Tata Steel Chess Tournament

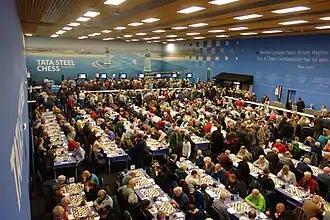
A very large crowd sitting around many tables, playing chess in a large hall

The Tata Steel Chess Tournament is an annual chess tournament held in January in Wijk aan Zee, the Netherlands. It was called the Hoogovens Tournament from its creation in 1938 until the sponsor Koninklijke Hoogovens merged with British Steel to form the Corus Group in 1999, after which the tournament was renamed the Corus Chess Tournament. Corus Group was taken over by the Tata Group and became Tata Steel Europe in 2007, with the tournament changing to its current name in 2011. It has also been referred to as "Wijk aan Zee" since the venue change from the town of Beverwijk to the town of Wijk aan Zee in 1968. Despite the name changes, the series is numbered sequentially from its Hoogovens beginnings; for example, the 2025 event was referred to as the 87th Tata Steel Chess Tournament.